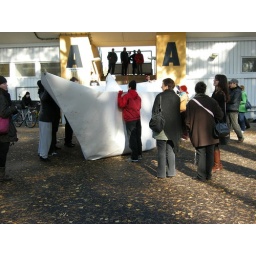
Frank's giant paper boat under construction.